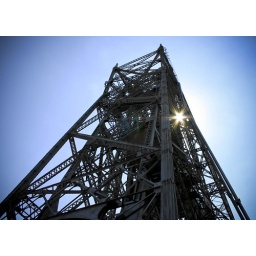
Old water tower in Duluth Minnesota (July 2006)